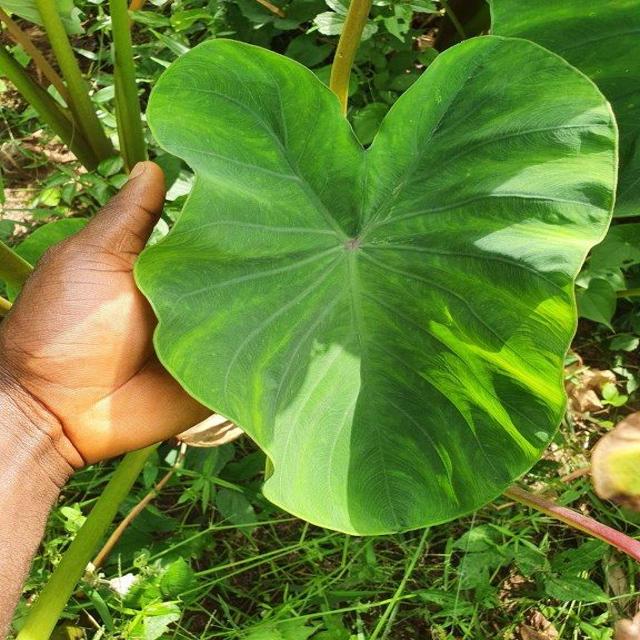
Label: Healthy